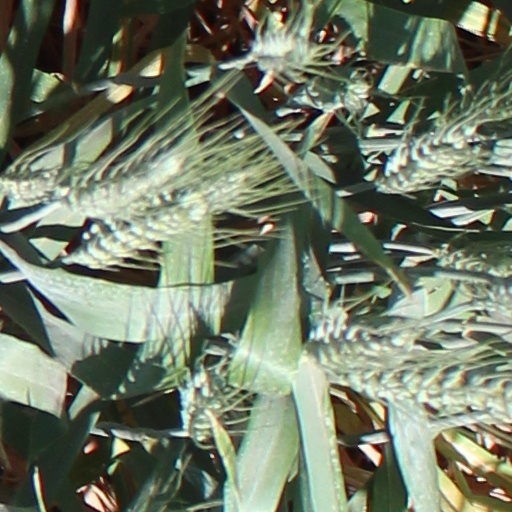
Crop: wheat